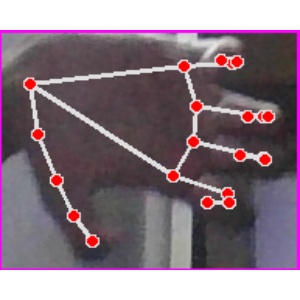
अक्षर: त